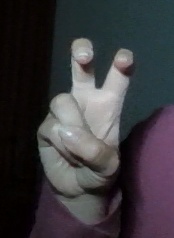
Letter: toot